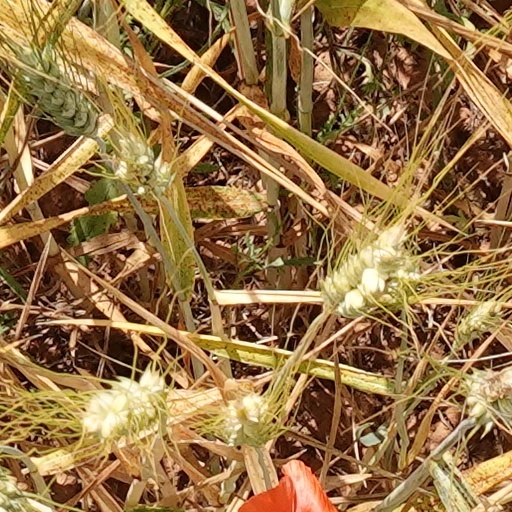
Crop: wheat